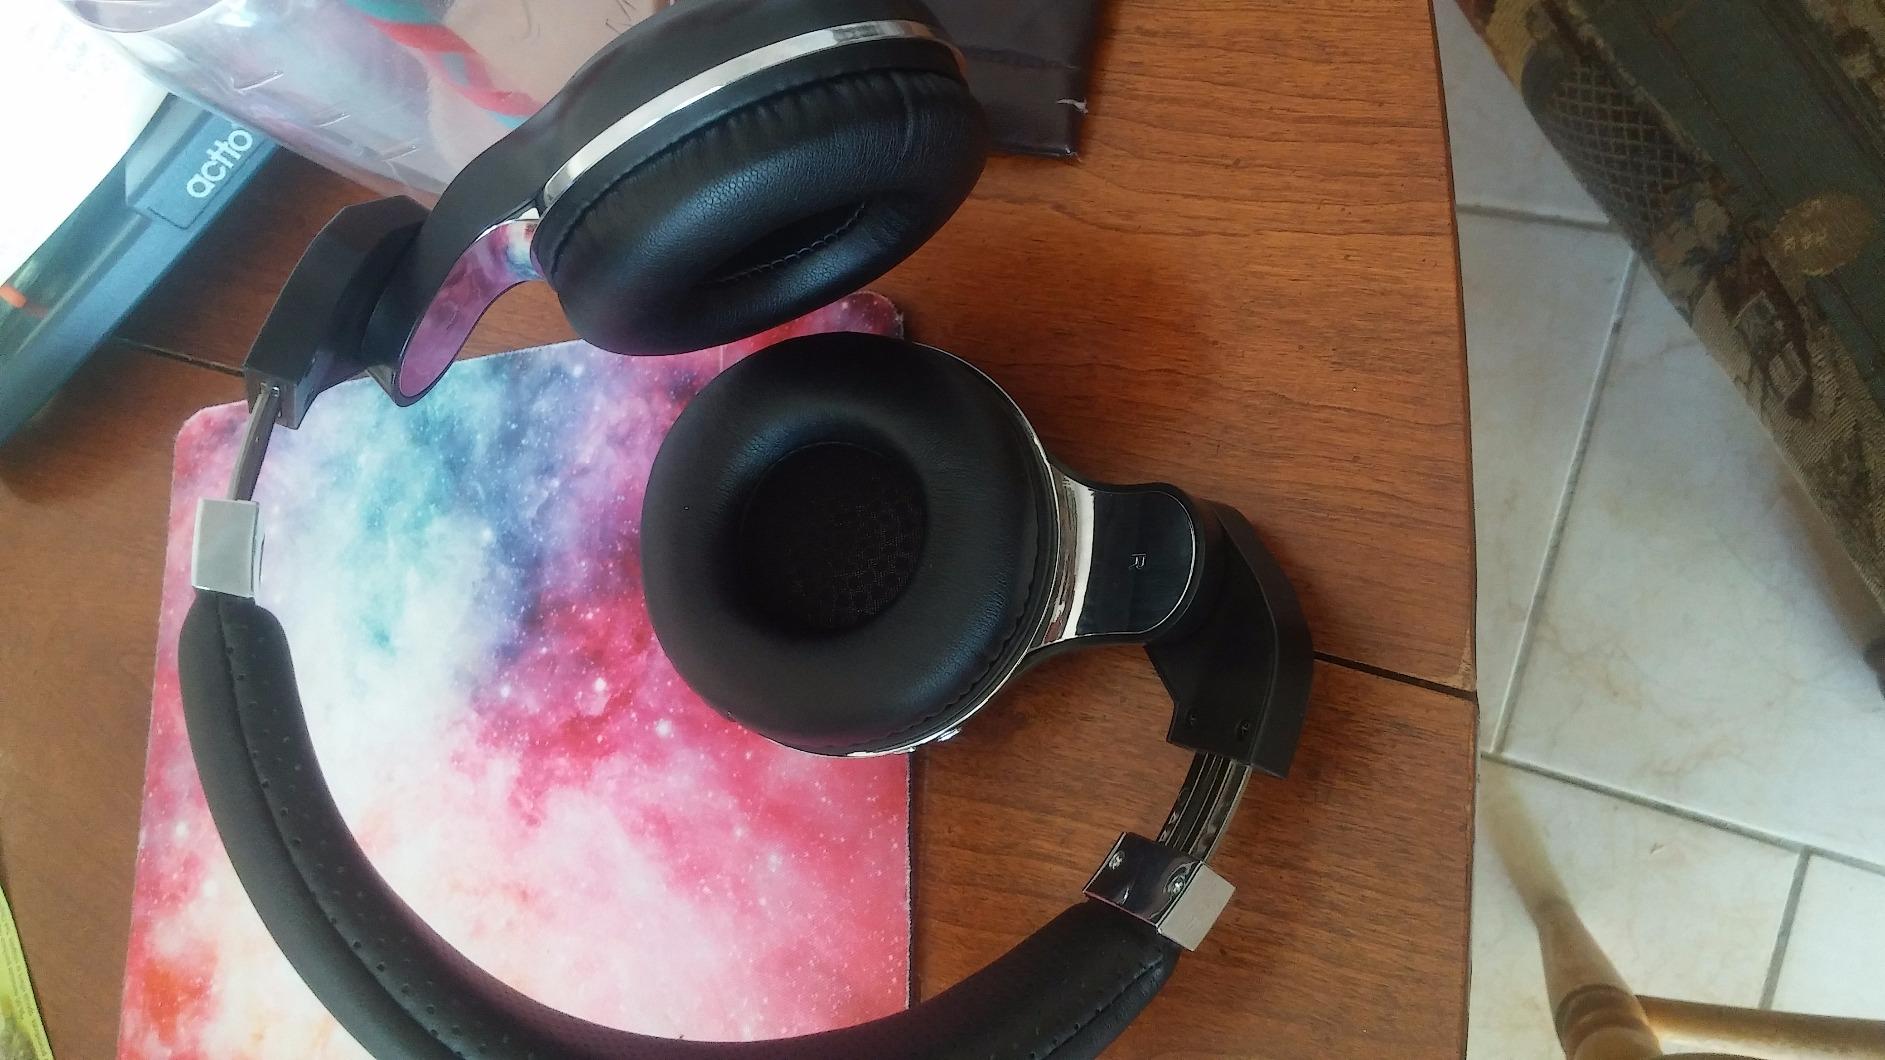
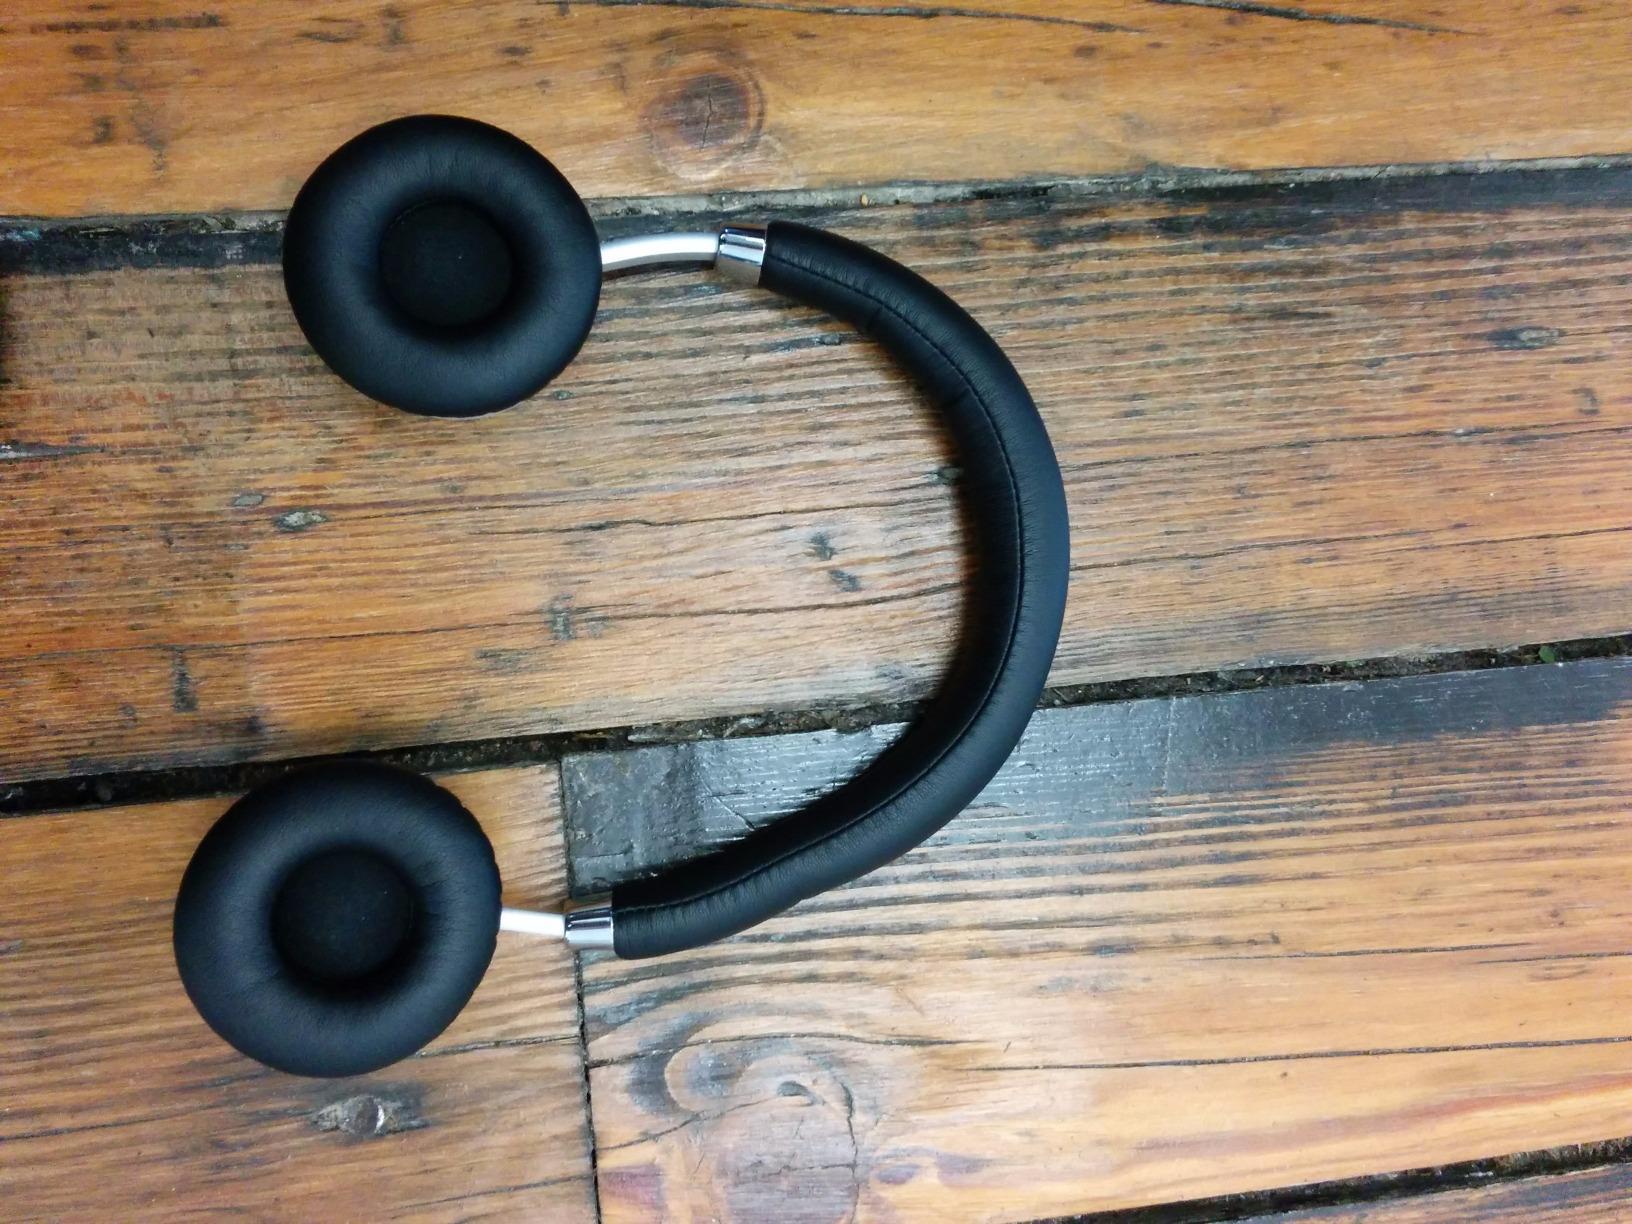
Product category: headphones
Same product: no